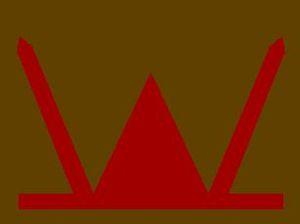
La 53ᵉ division d'infanterie britannique est une division d'infanterie de la Territorial Army. Elle participe aux deux Guerres mondiales. Durant la Première Guerre mondiale, la division combat à Gallipoli et sur le front du Moyen-Orient. À la fin de la guerre, la division est conservée. Elle participe ensuite à la Seconde Guerre mondiale, elle combat en Europe du Nord-Ouest.